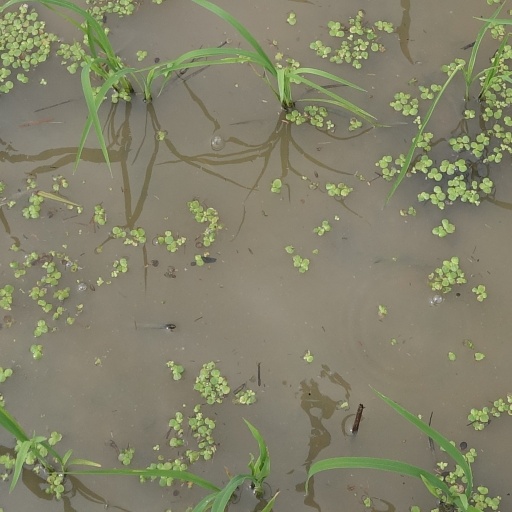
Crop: rice